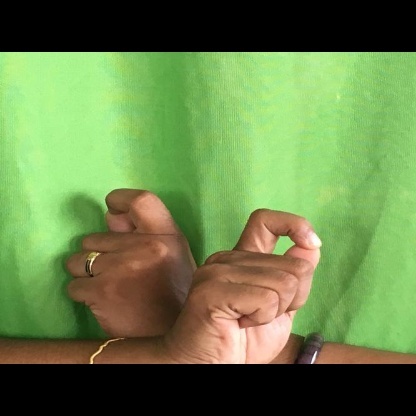
Mudra: Berunda